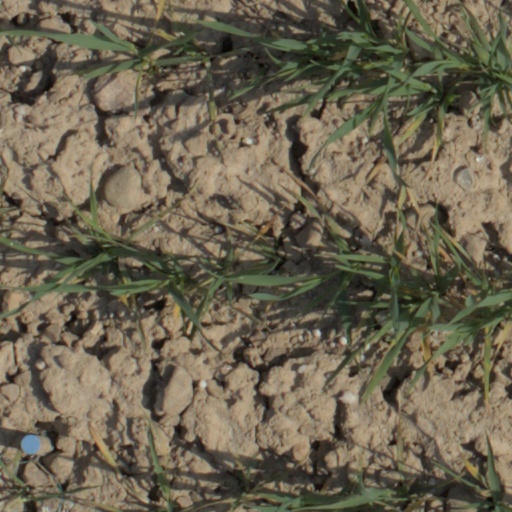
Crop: wheat